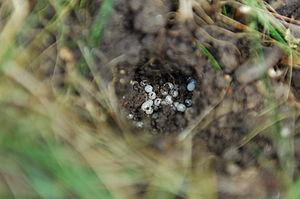
Des oeufs d'escargos
Le terme escargot est un nom vernaculaire qui en français désigne des gastéropodes à coquille, généralement terrestres et appelés aussi des limaçons, ou colimaçons par opposition aux limaces. Ce sont tous des mollusques, quelle que soit leur taille ou leur forme. 40 % des mollusques étant des escargots terrestres, certains escargots toutefois sont des espèces aquatiques, plutôt d'eau douce : Basommatophora tels les limnées ou les planorbes, souvent appelés « escargots nettoyeurs » par les amateurs d'aquariophilie. La plupart des escargots sont phytophages, quoique quelques espèces soient omnivores, zoophages ou détritivores.